Coney Island in popular culture

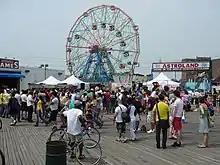
A view of the Wonder Wheel with the former Astroland Park in the foreground.

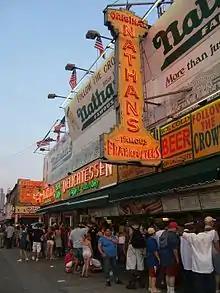
Nathan's Famous

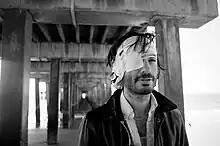
Jason Sebastian Russo at Coney Island filming a "Hopewell" music video, April 2009

Two catchphrase recorded on Coney Island by the NYC web series “Sidetalk” have gone viral: "Bing Bong" and "Joe Byron; What's up, baby? Take me out to dinner." (said by a homeless man)